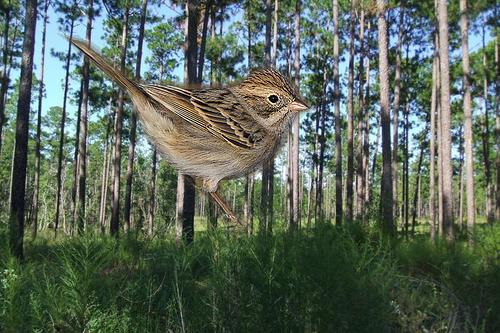
Bird species: Brewer_Sparrow
Bird type: landbird
Background: land